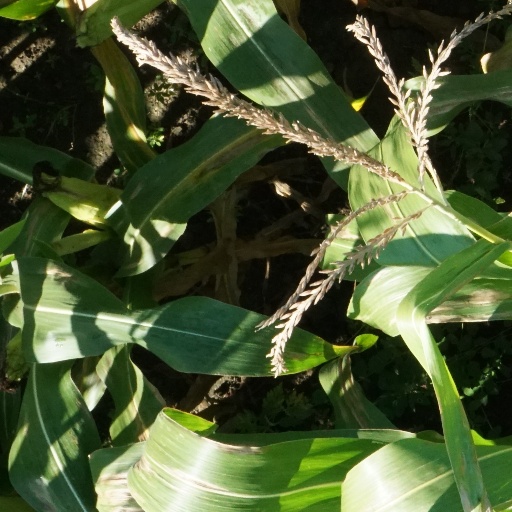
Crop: maize; corn